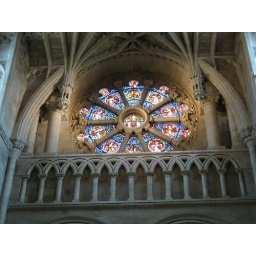
Stained glass window at Christ Church College in Oxford.